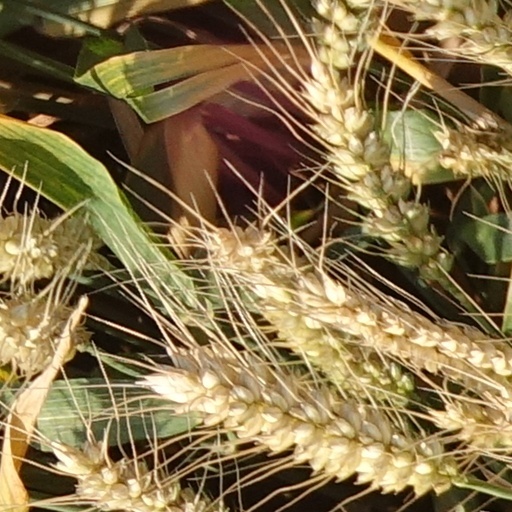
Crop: wheat